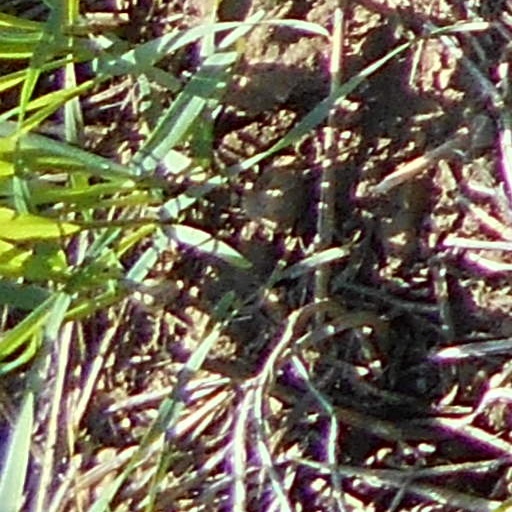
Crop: wheat